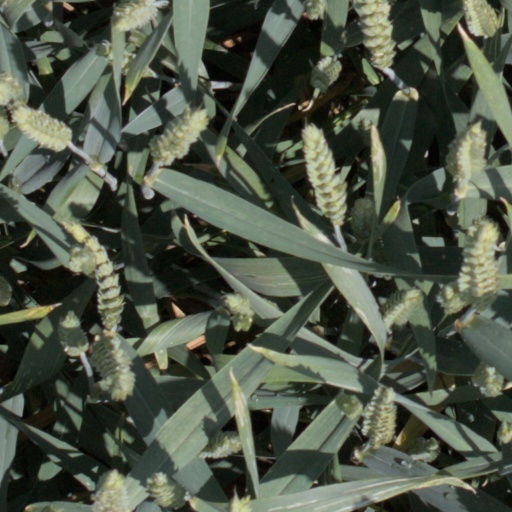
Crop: wheat